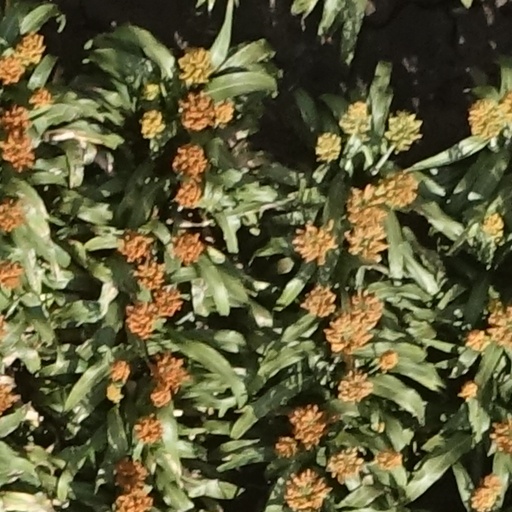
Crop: sorghum